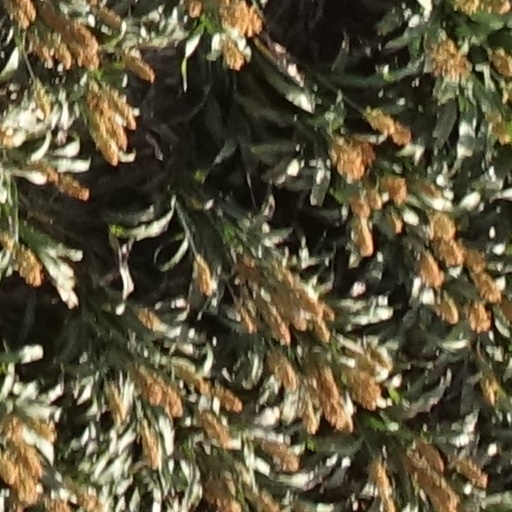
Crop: sorghum